Columbus Auditorium

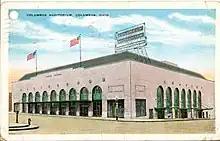
The downtown Columbus Auditorium, postmarked 1931

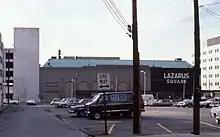
The building as Lazarus Square, late 20th c.

A proposal for a new Columbus Auditorium was announced in 1919. The Columbus Exposition Company proposed an eight-story building at Rich and Front streets, with a 10,000-seat arena, offices, commercial space, and an interurban train station. The building was never built, suggested because the proposers were unrealistic about its cost.